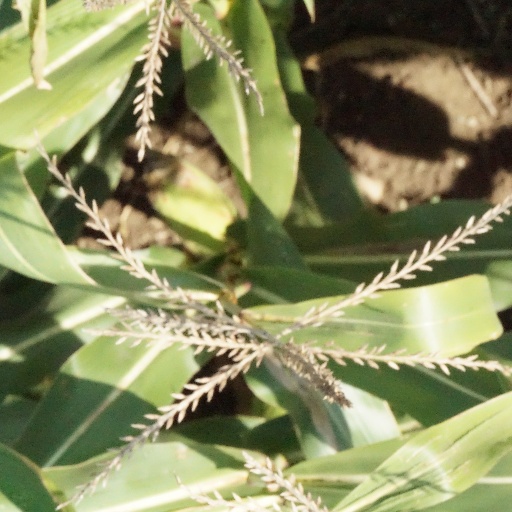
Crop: maize; corn